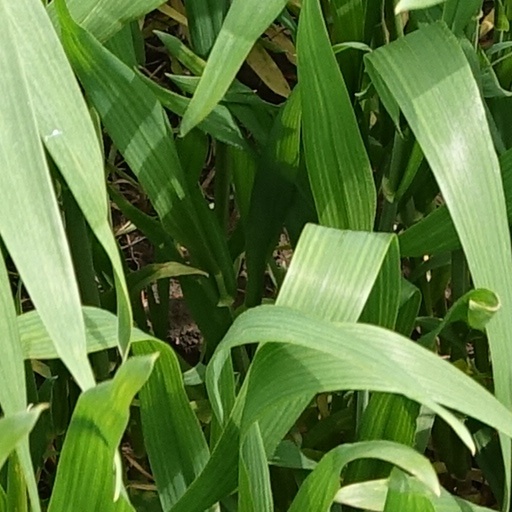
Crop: wheat